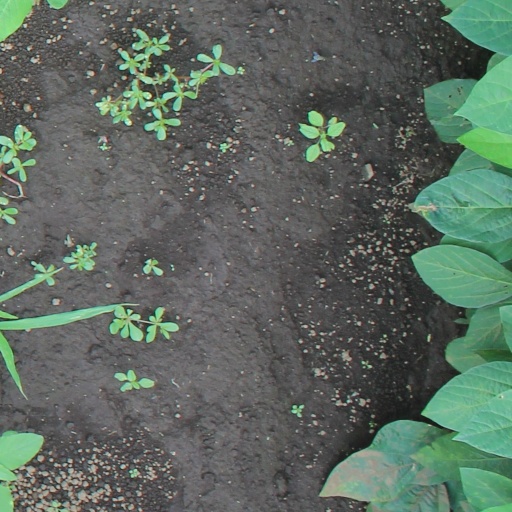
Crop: soybean